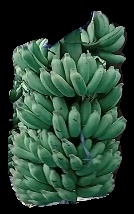
Variety: elakki-bale
Grade: grade1